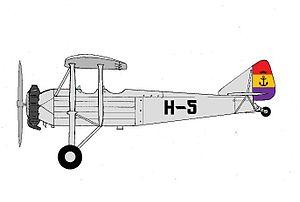
Hispano-Suiza était une marque espagnole d'automobiles et d'équipement aéronautique fondée à Barcelone en 1904 par l'ingénieur suisse Marc Birkigt et les entrepreneurs espagnols Damià Mateu i Bisa et Francisco Seix Zaya. Elle est réputée pour avoir produit des voitures de luxe pendant la guerre civile espagnole, pour ses moteurs d'avion qui ont équipé notamment les SPAD durant la Première Guerre mondiale, ainsi que la plupart des avions de chasse jusqu'à la Seconde Guerre mondiale, et pour ses canons équipant la majorité des avions britanniques.